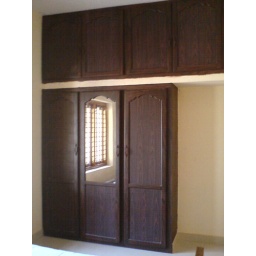
Shelf at the bedroom in th down floor